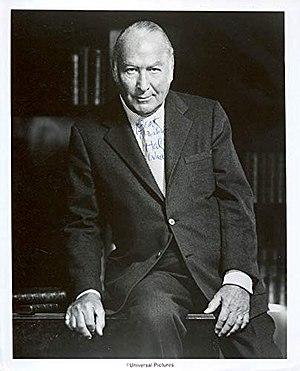
Hal B. Wallis, né Aaron Blum Walinsky ou Wolovitz le 19 octobre 1898 à Chicago, dans l'Illinois, et mort le 5 octobre 1986 à Rancho Mirage, est un producteur de cinéma et acteur américain.